Spiroligomer

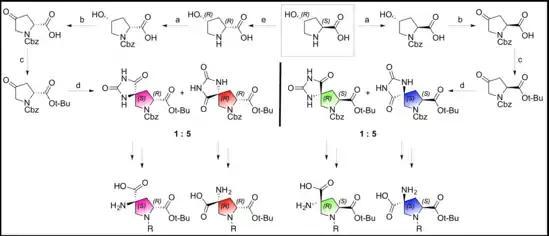
Synthesis of Spiroligomer building blocks (bis-amino acids). (a) Cbz-Cl, NaHCO3, 1:10 dioxane/water (b) Jones reagents, acetone, 0 oC to rt; (c) Isobutylene, H2SO4 (cat.), CH2Cl2, 0 oC to rt; (d) (NH4)2CO3, KCN, 1:1 EtOH/water, sealed tube; (e) (i) AcOH/Ac2O, Reflux; (ii) 2M HCl, reflux; (iii) Recrystallization

Spiroligomer molecules are synthesized in a step-wise approach by adding a single bis-amino acid at each stage of the synthesis. This stepwise elongation allows for complete control of the stereochemistry, as any bis-amino acid can be incorporated to allow for elongation; or any mono-amino acid can be added to terminate a chain. This can be accomplished using either solution-phase or solid-phase reactions. The original synthesis of Spiroligomer molecule allowed for functionalization on the ends of the oligomers, but it did not allow for the incorporation of functionality on the interior diketopiperazine (DKP) nitrogens. Much work has been done to allow for the functionalization of the entire Spiroligomer molecule, as opposed to just the ends. By exploiting a neighboring group effect, Spiroligomer molecule can be synthesized with a variety of functional groups along the length of the molecule.